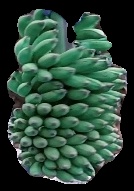
Variety: elakki-bale
Grade: grade1